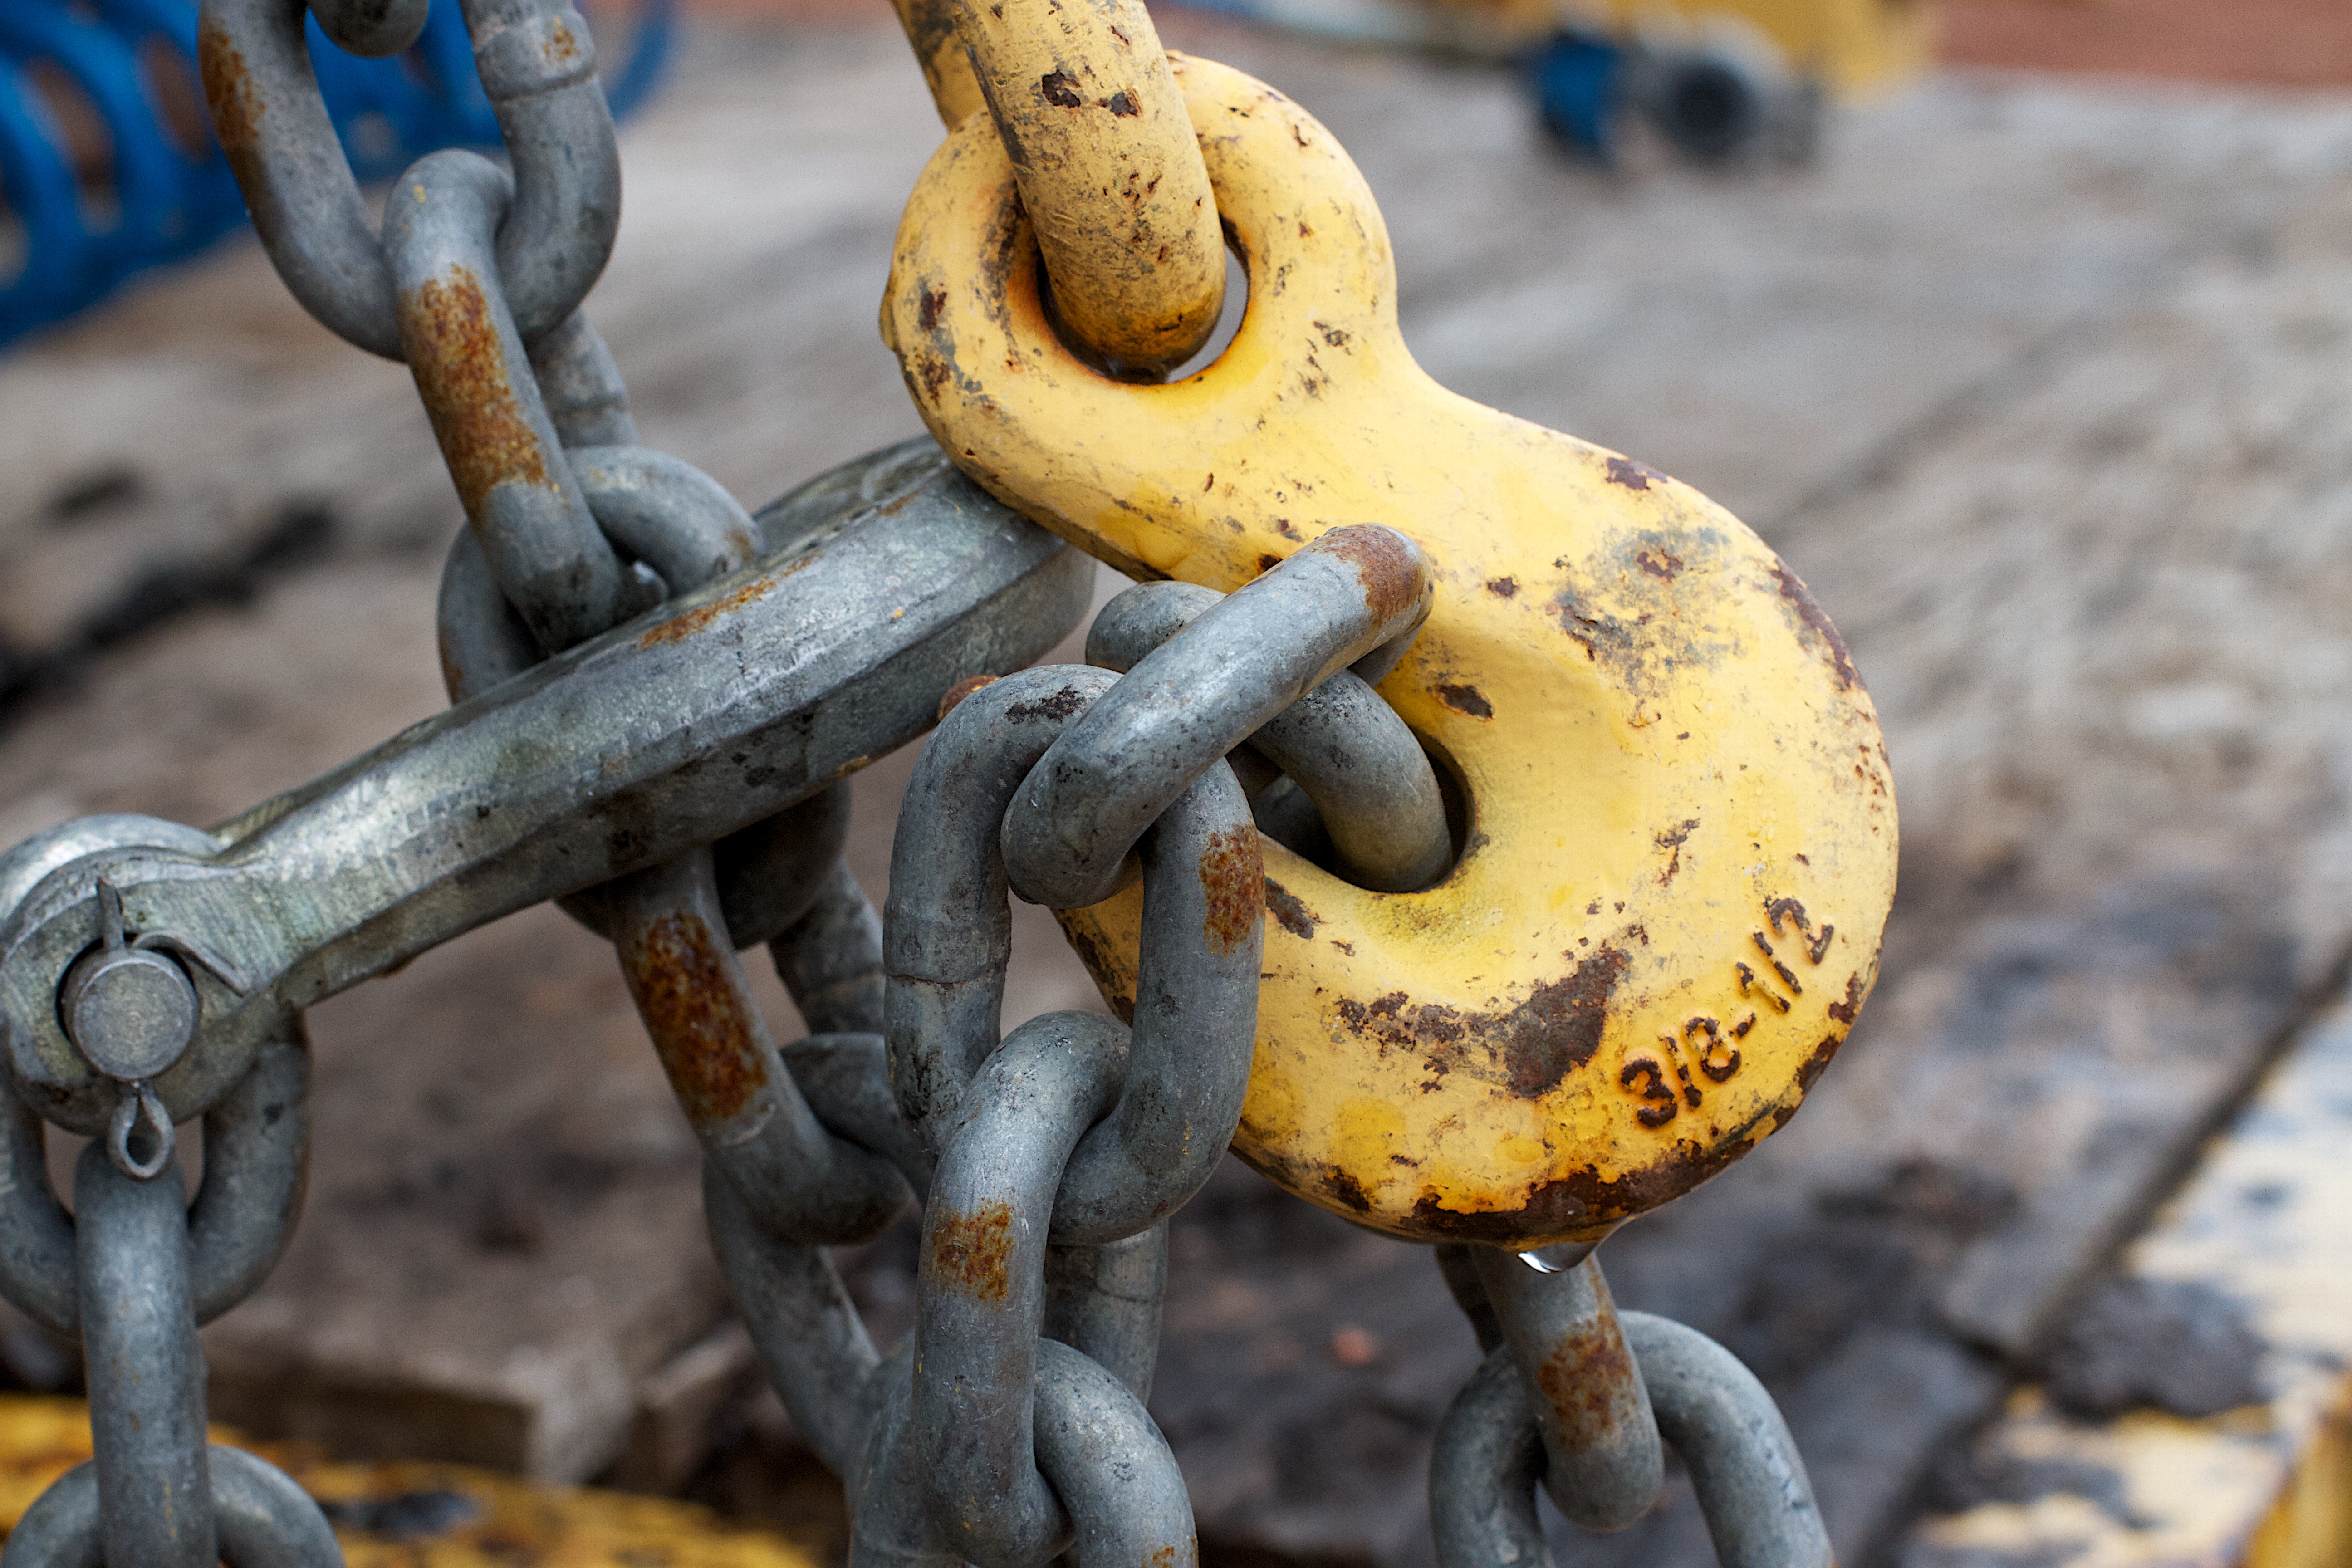
statue, link, yellow, close up, sculpture, art, temple, carving